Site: brandenburg
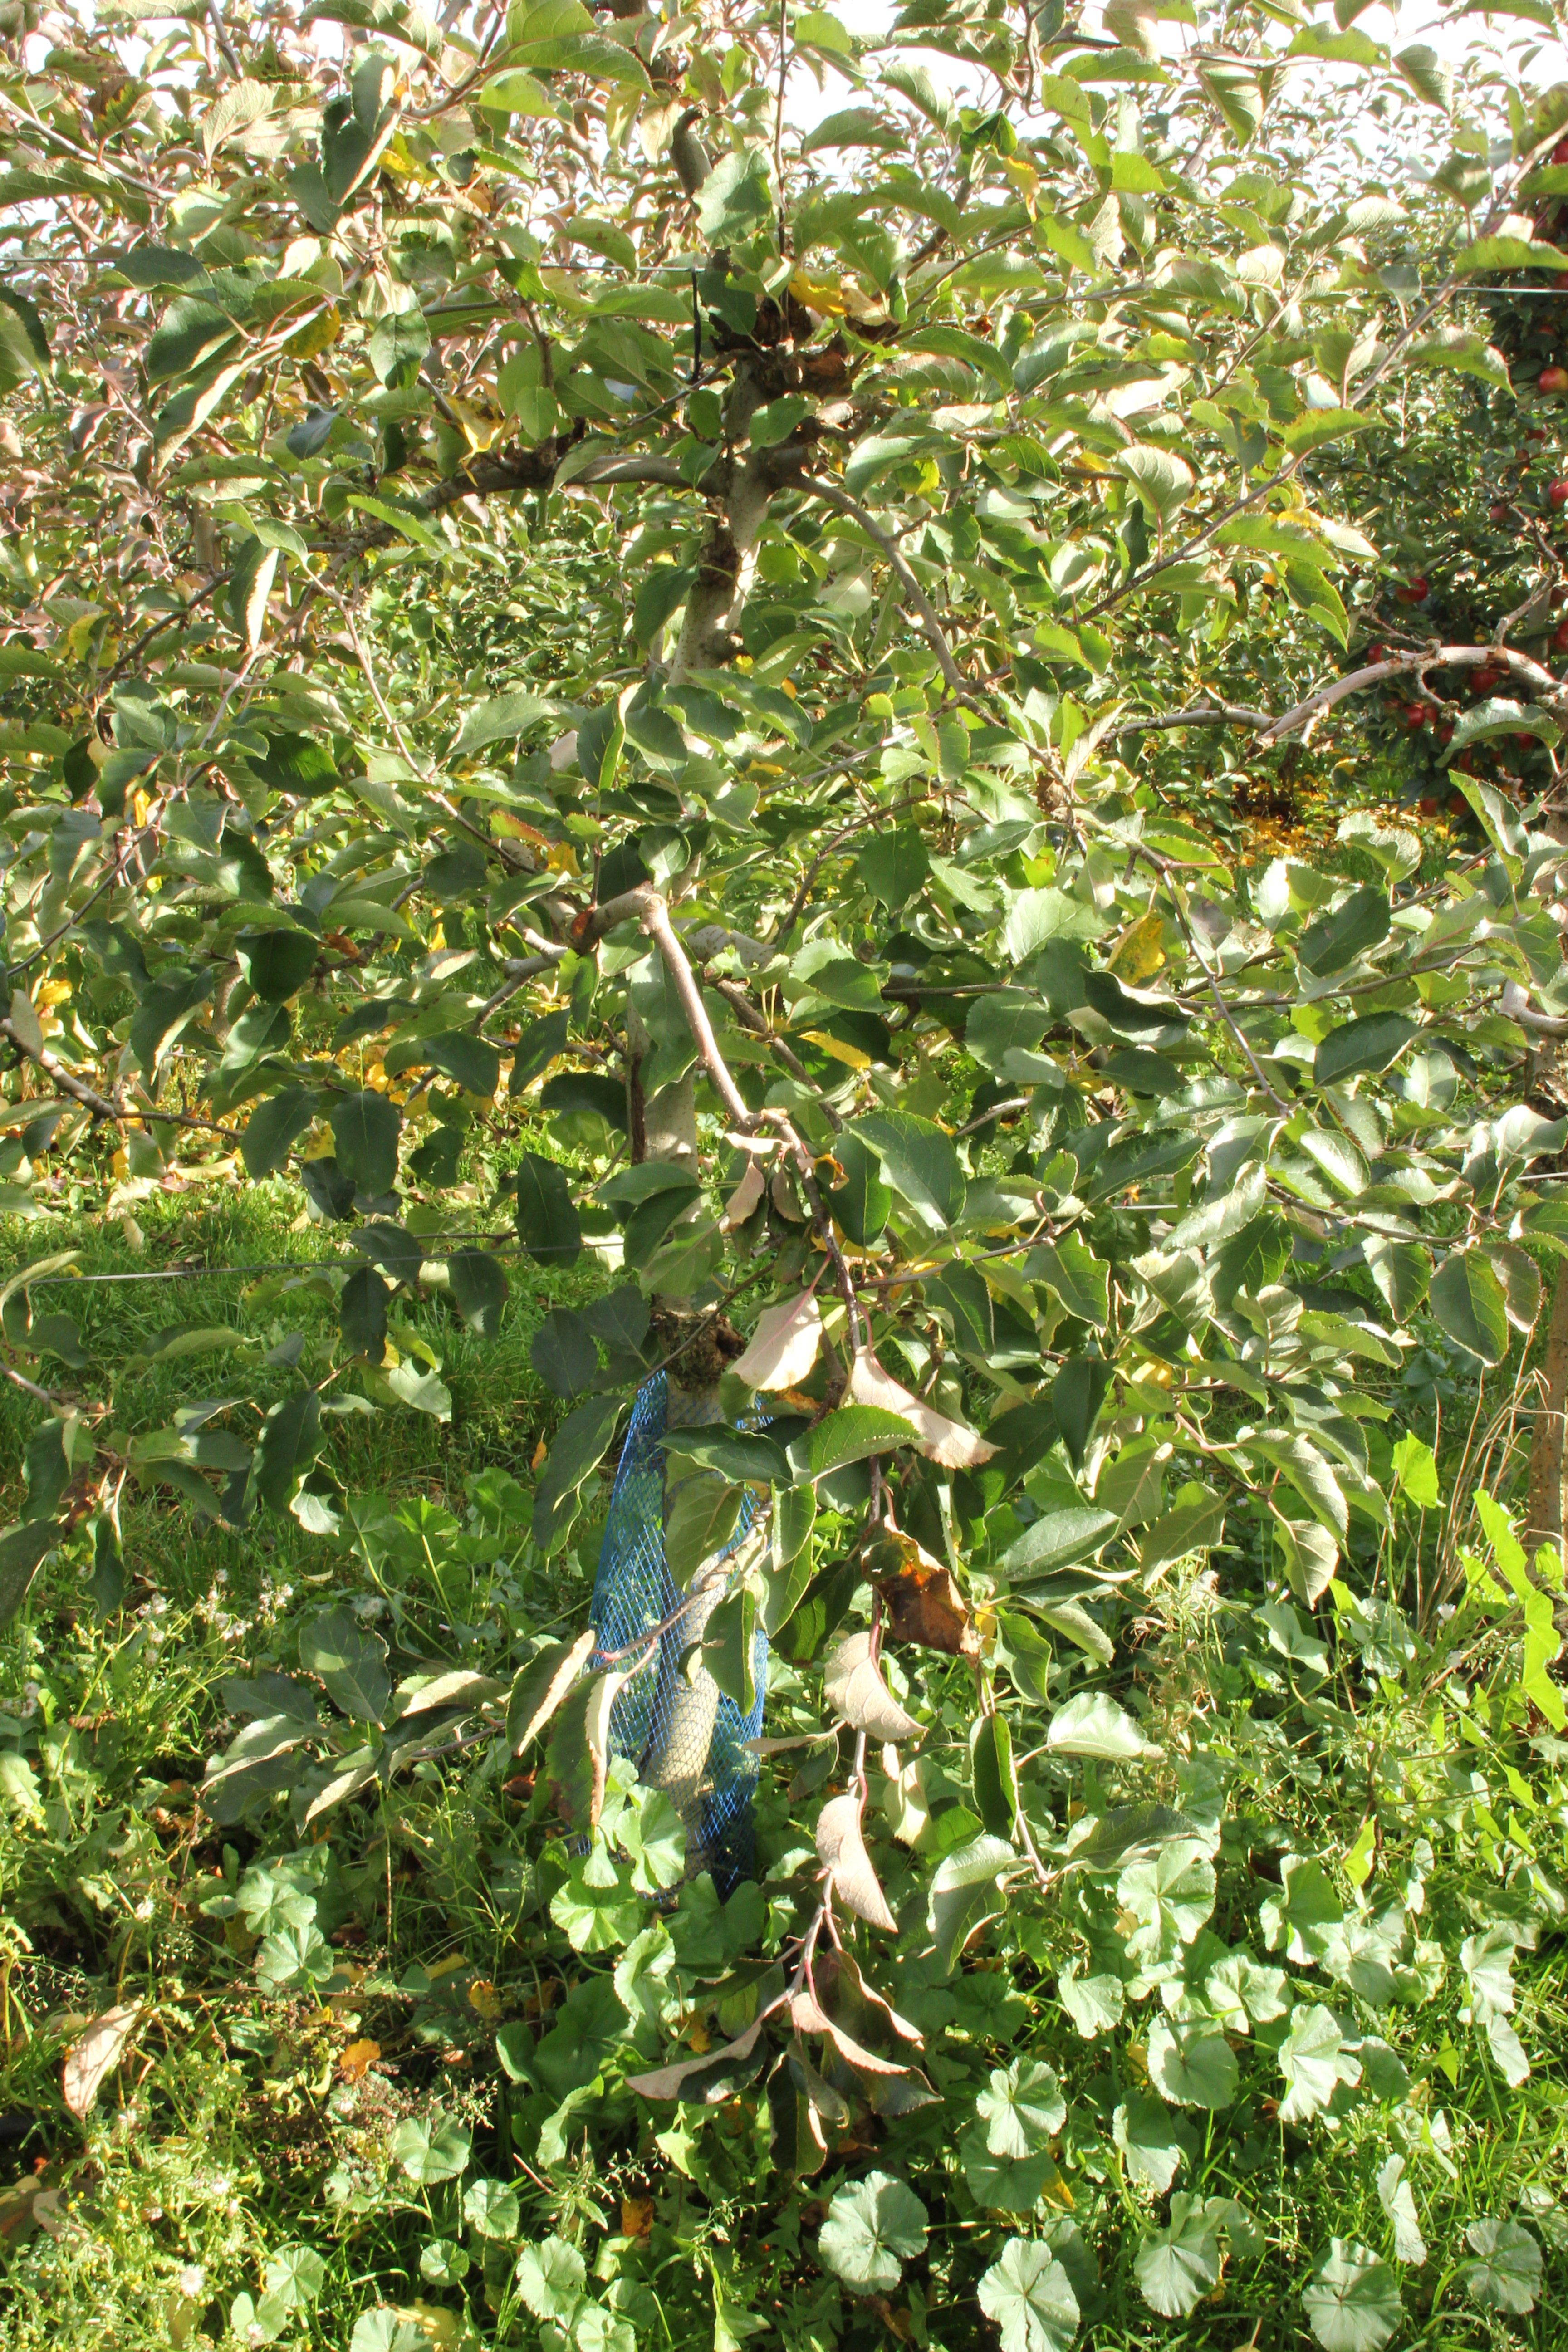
Growth stage (BBCH 91): Senescence, beginning of dormancy